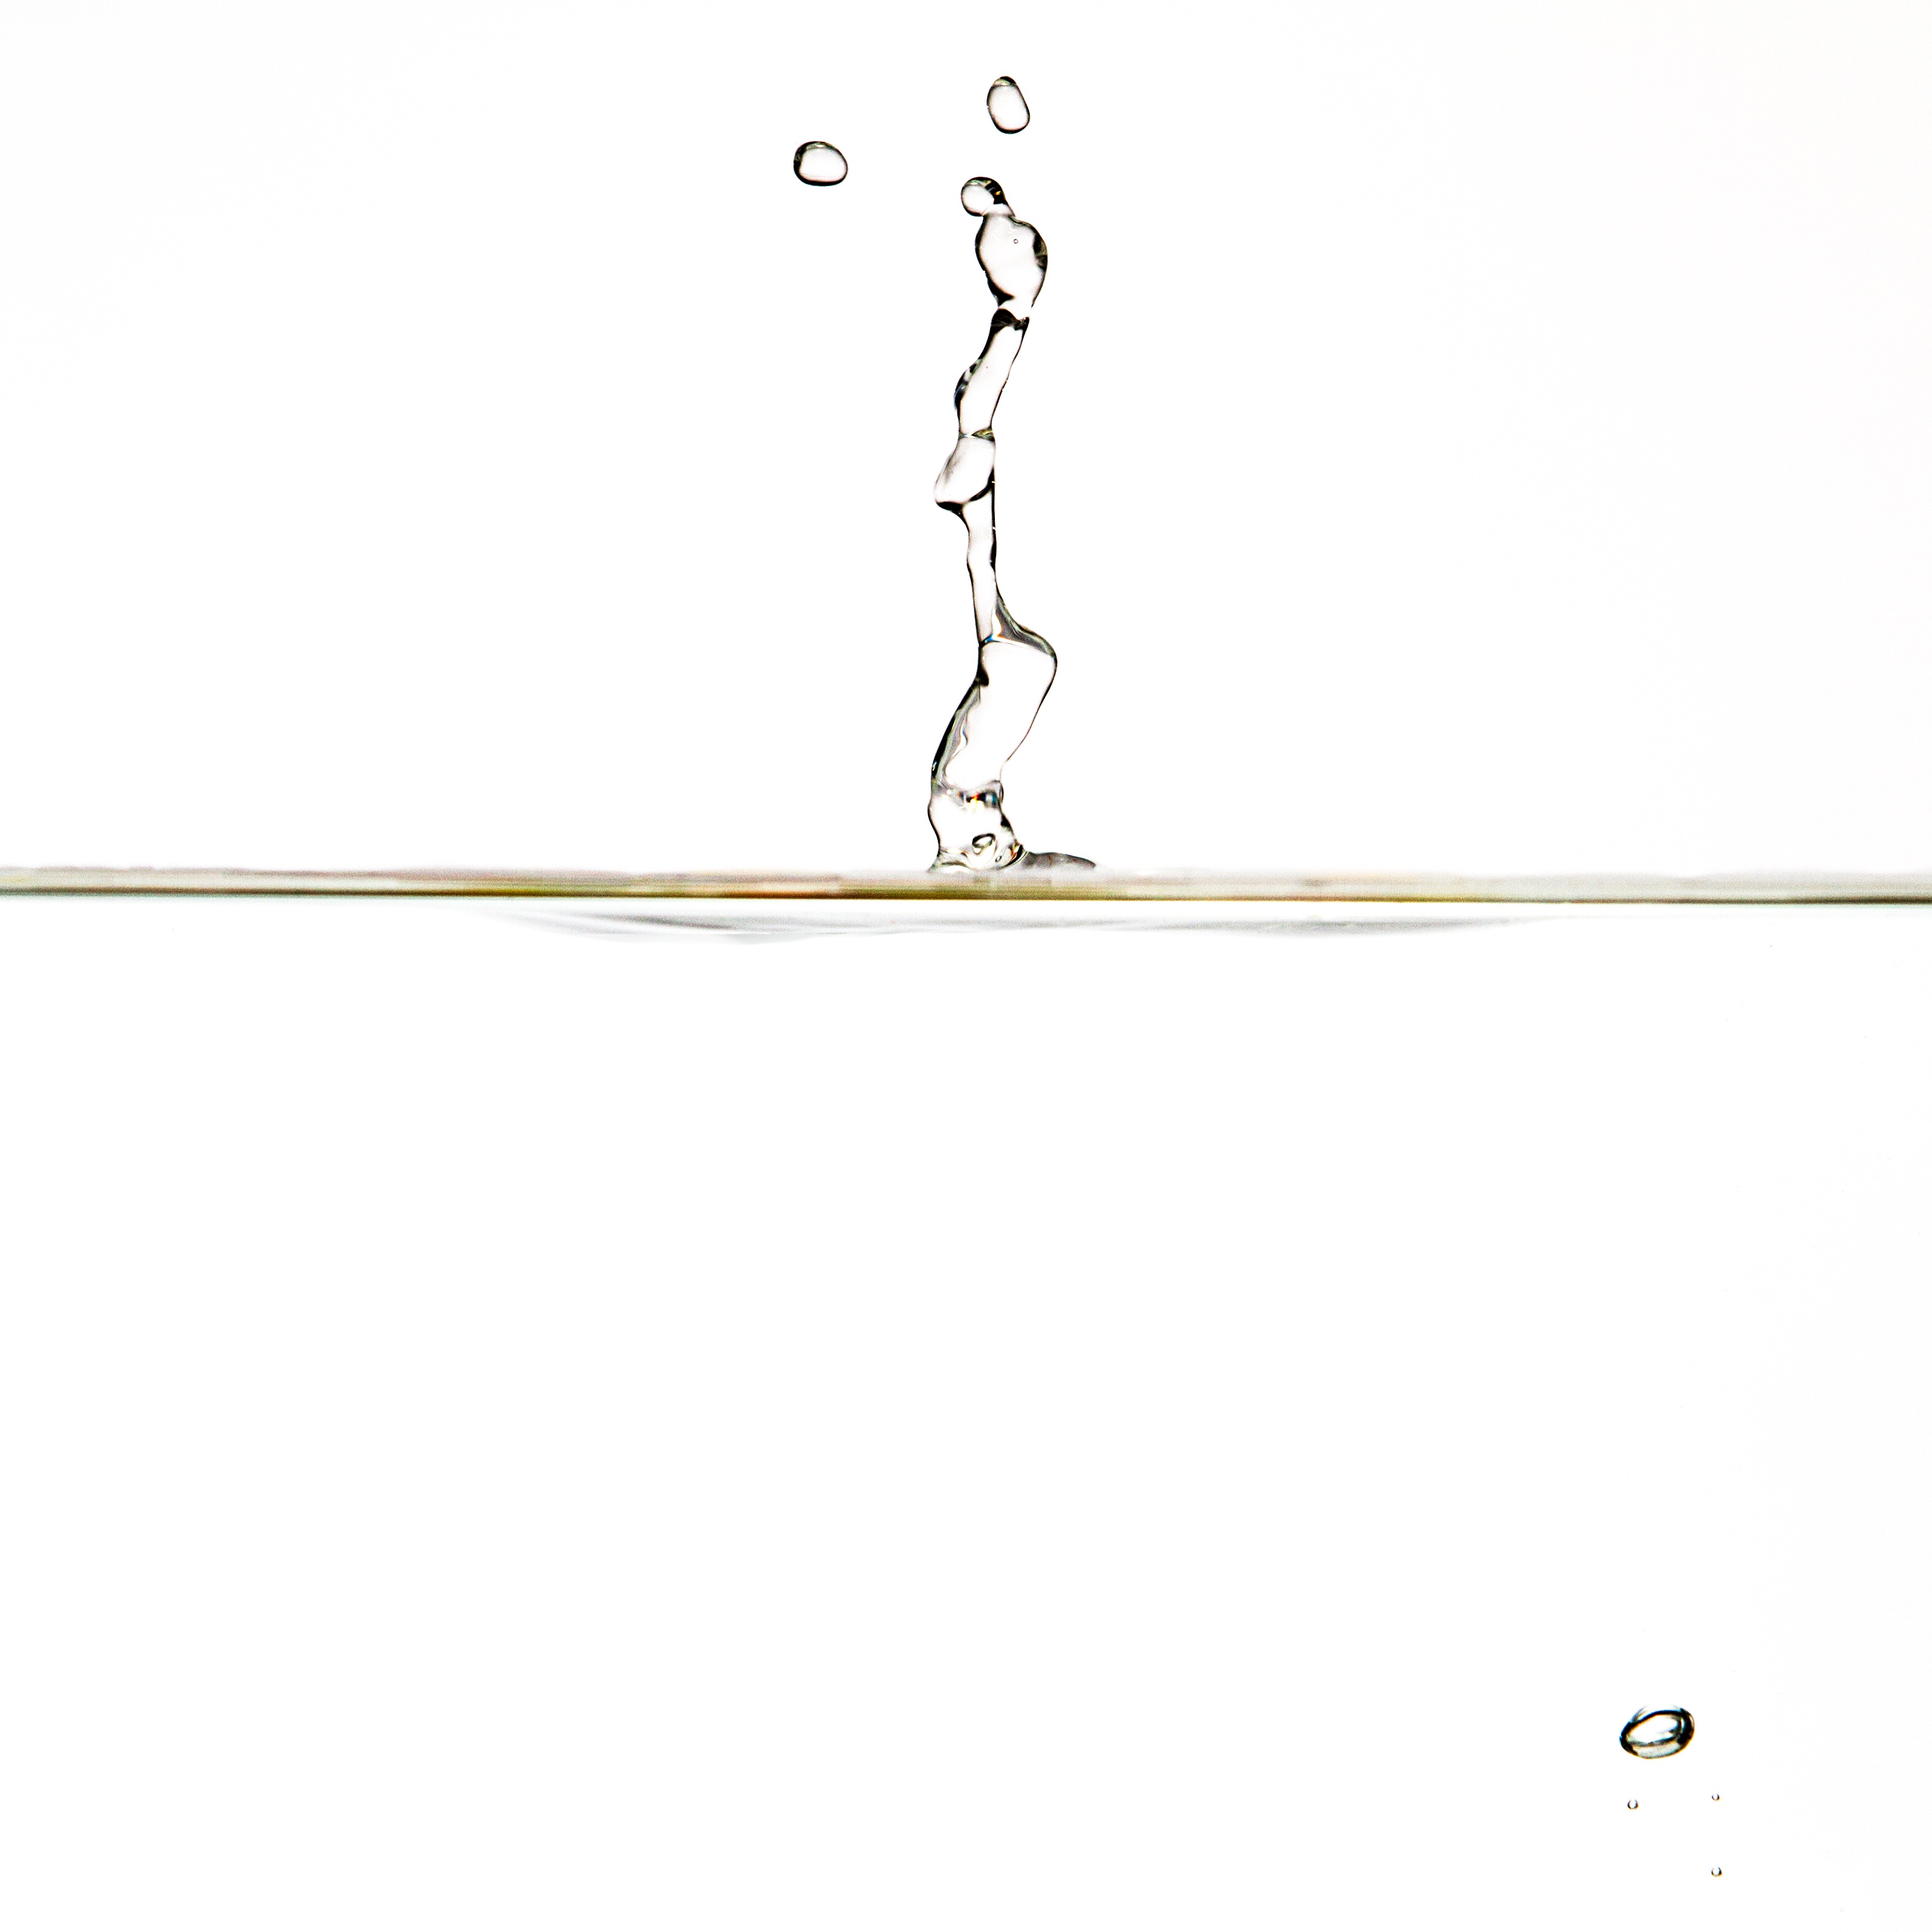
water, liquid, chain, wet, dance, line, close, lighting, drip, necklace, jewellery, light fixture, hochspringender high drop, drop of water, water feature, fashion accessory